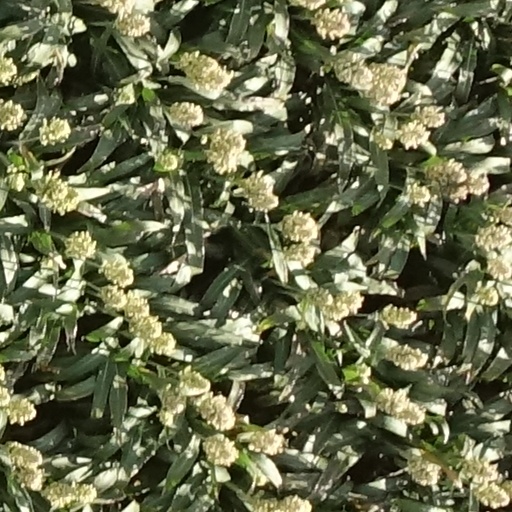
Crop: sorghum